Akkadian language

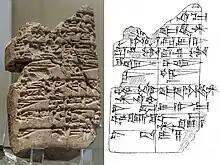
The first known Sumerian-Akkadian bilingual tablet dates from the reign of Rimush. Louvre Museum AO 5477. The top column is in Sumerian, the bottom column is its translation in Akkadian.

Akkadian emphatic consonants are typically reconstructed as ejectives, which are thought to be the oldest realization of emphatics across the Semitic languages. One piece of evidence for this is that Akkadian shows a development known as Geers's law, where one of two emphatic consonants dissimilates to the corresponding non-emphatic consonant. For the sibilants, traditionally has been held to be postalveolar , and , , analyzed as fricatives; but attested assimilations in Akkadian suggest otherwise. For example, when the possessive suffix "-šu" is added to the root "awat" ('word'), it is written "awassu" ('his word') even though "šš" would be expected.